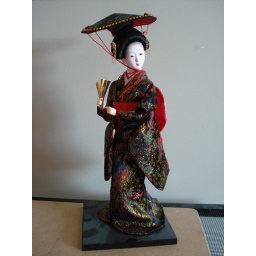
yea, its dusty. been sitting on the shelf for over 2 years.